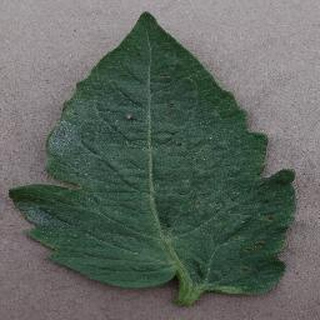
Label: tomato_bacterial_spot